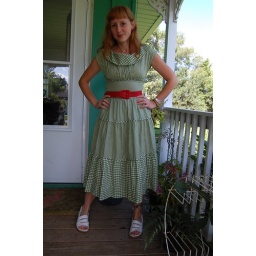
vintage dress and owl pin from moxie, cherry earrings made by me, belt thrifted, grasshopper shoes